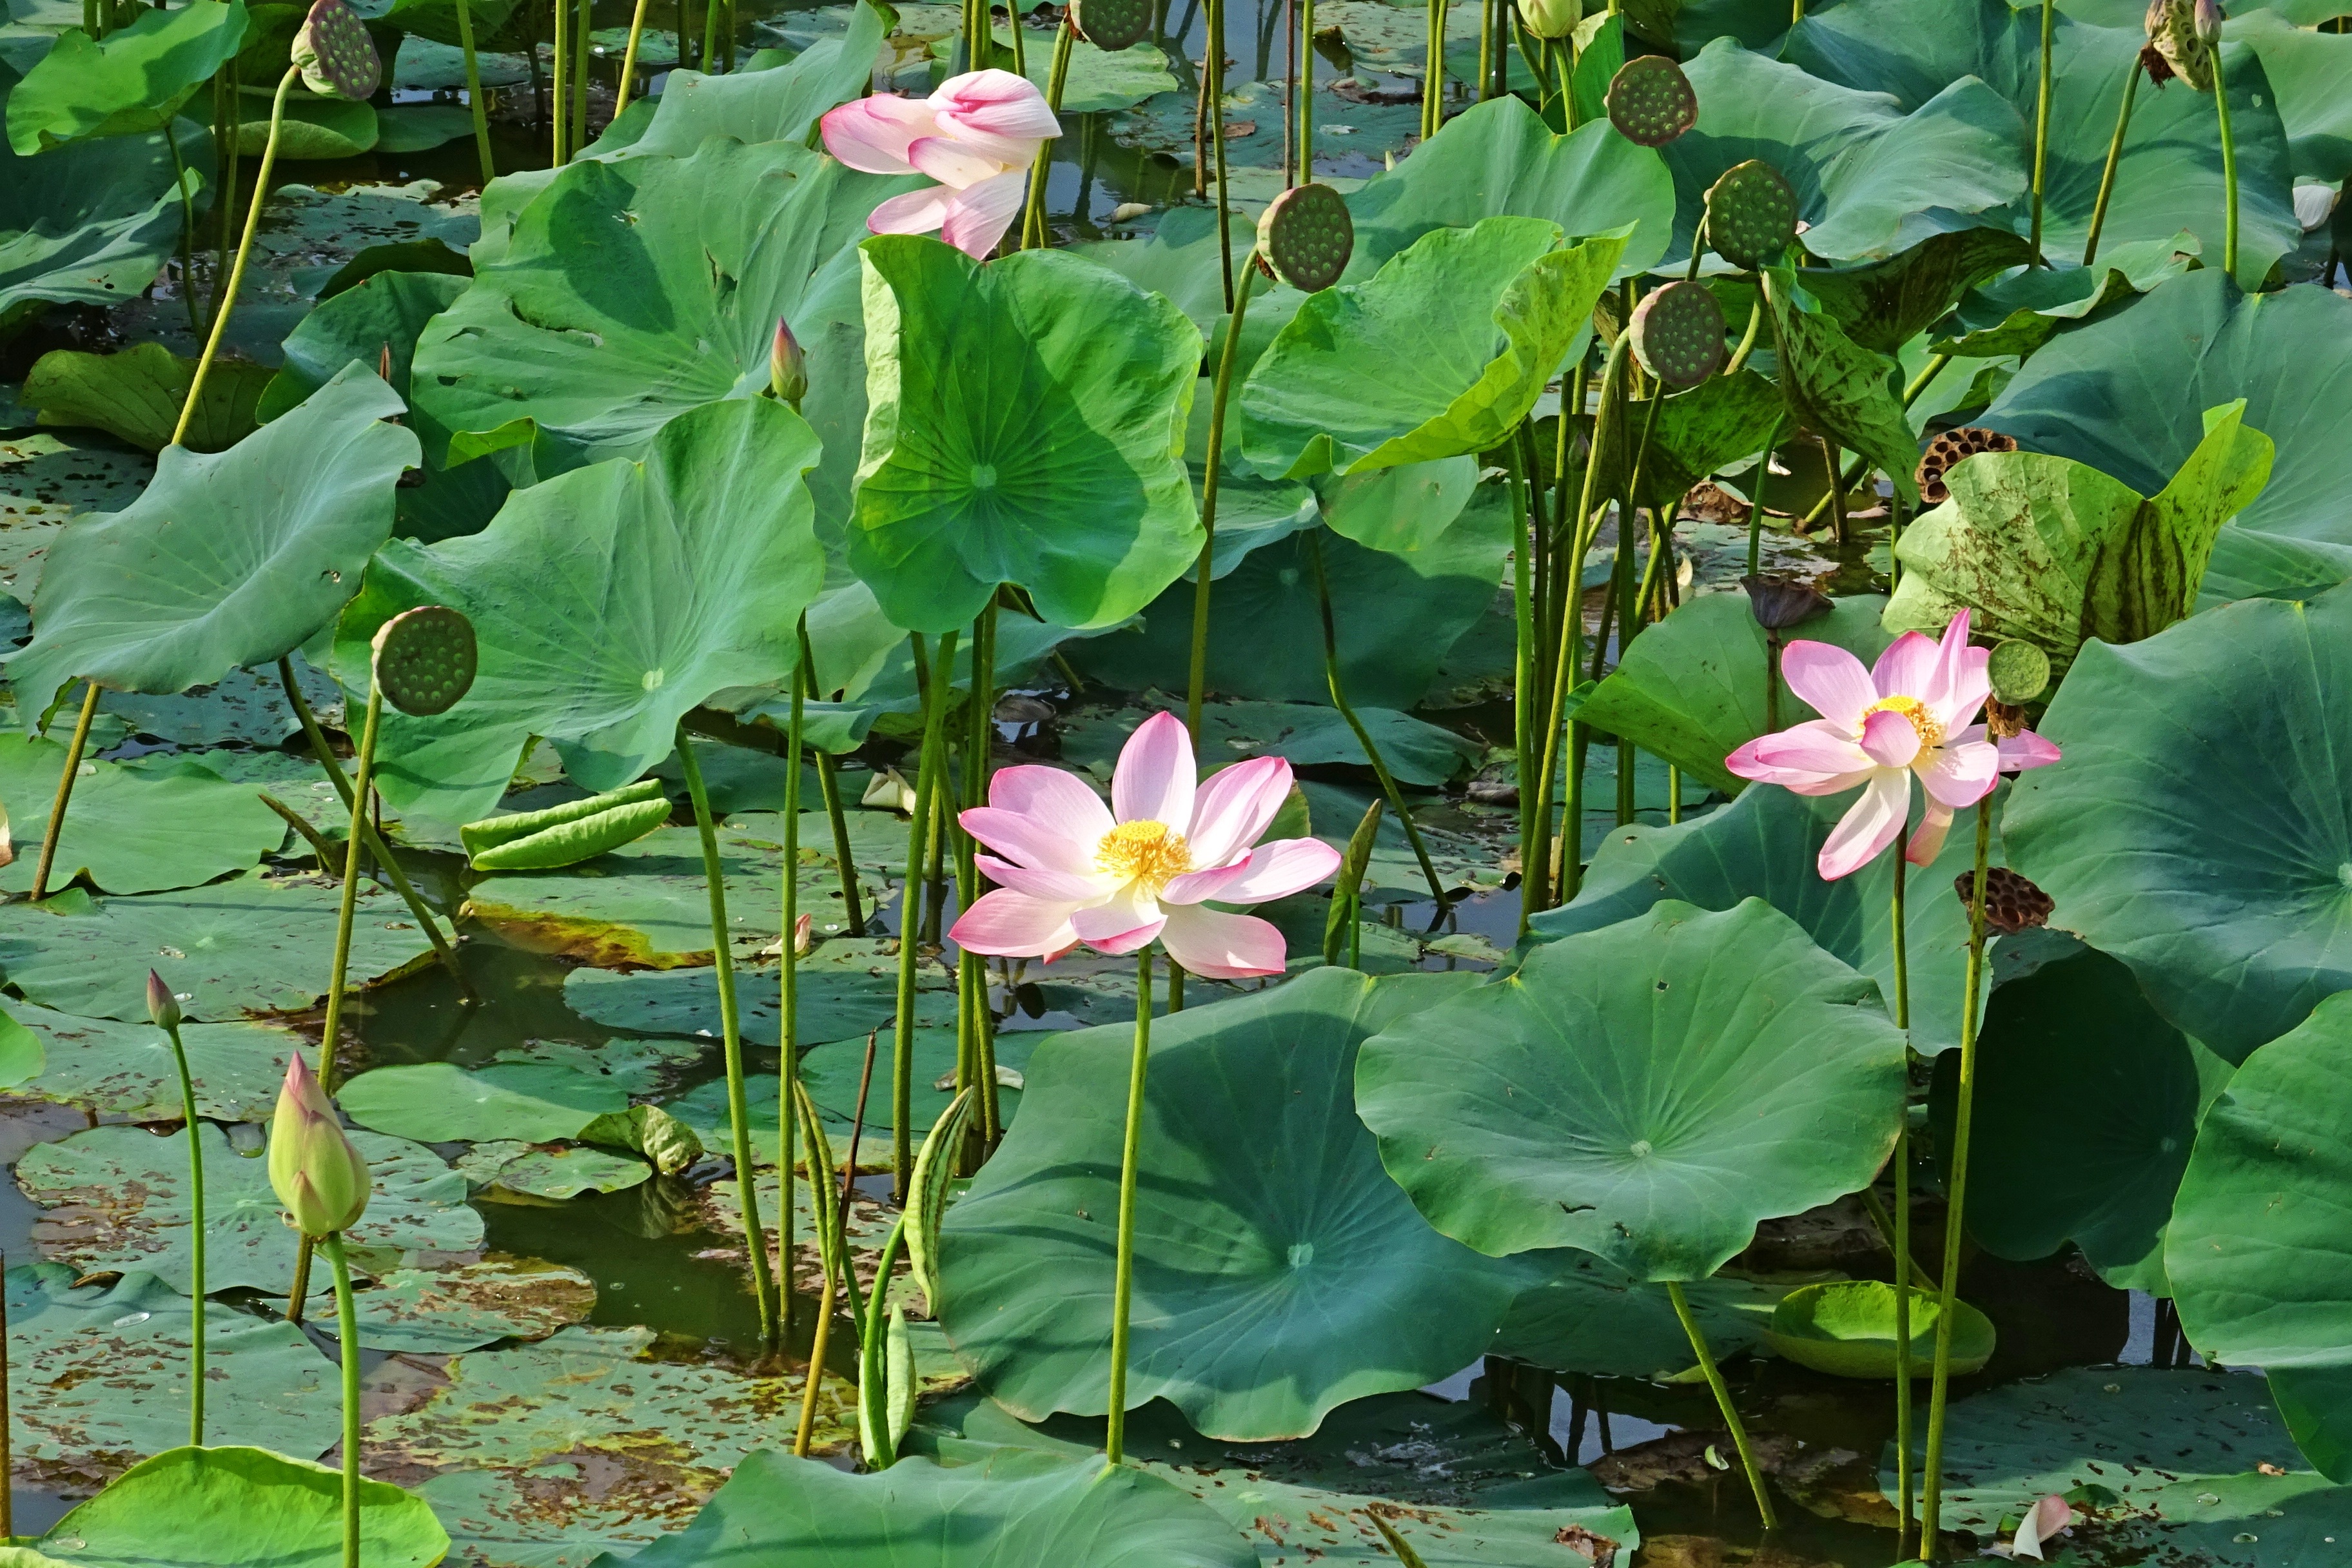
nature, blossom, plant, flower, bloom, pond, botany, garden, pink, sacred lotus, aquatic plant, flora, lotus, india, karnataka, flowering plant, chikmagalur, annual plant, land plant, lotus family, proteales